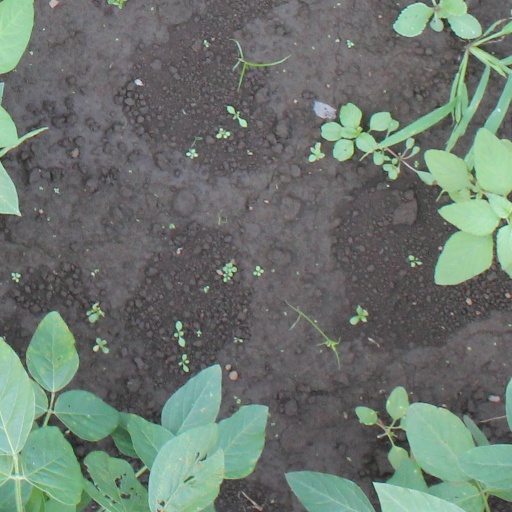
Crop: soybean